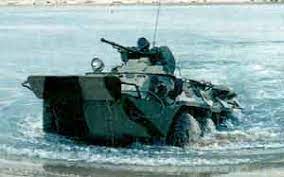
Label: BTR